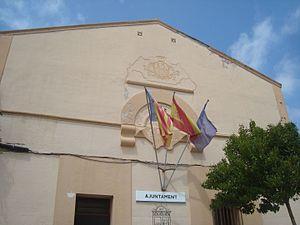
San Rafael del Río, en castillan et officiellement, est une commune d'Espagne de la province de Castellón dans la Communauté valencienne. Elle est située dans la comarque du Baix Maestrat et dans la zone à prédominance linguistique valencienne. Elle fait partie de la mancomunidad de la Taula del Sénia.